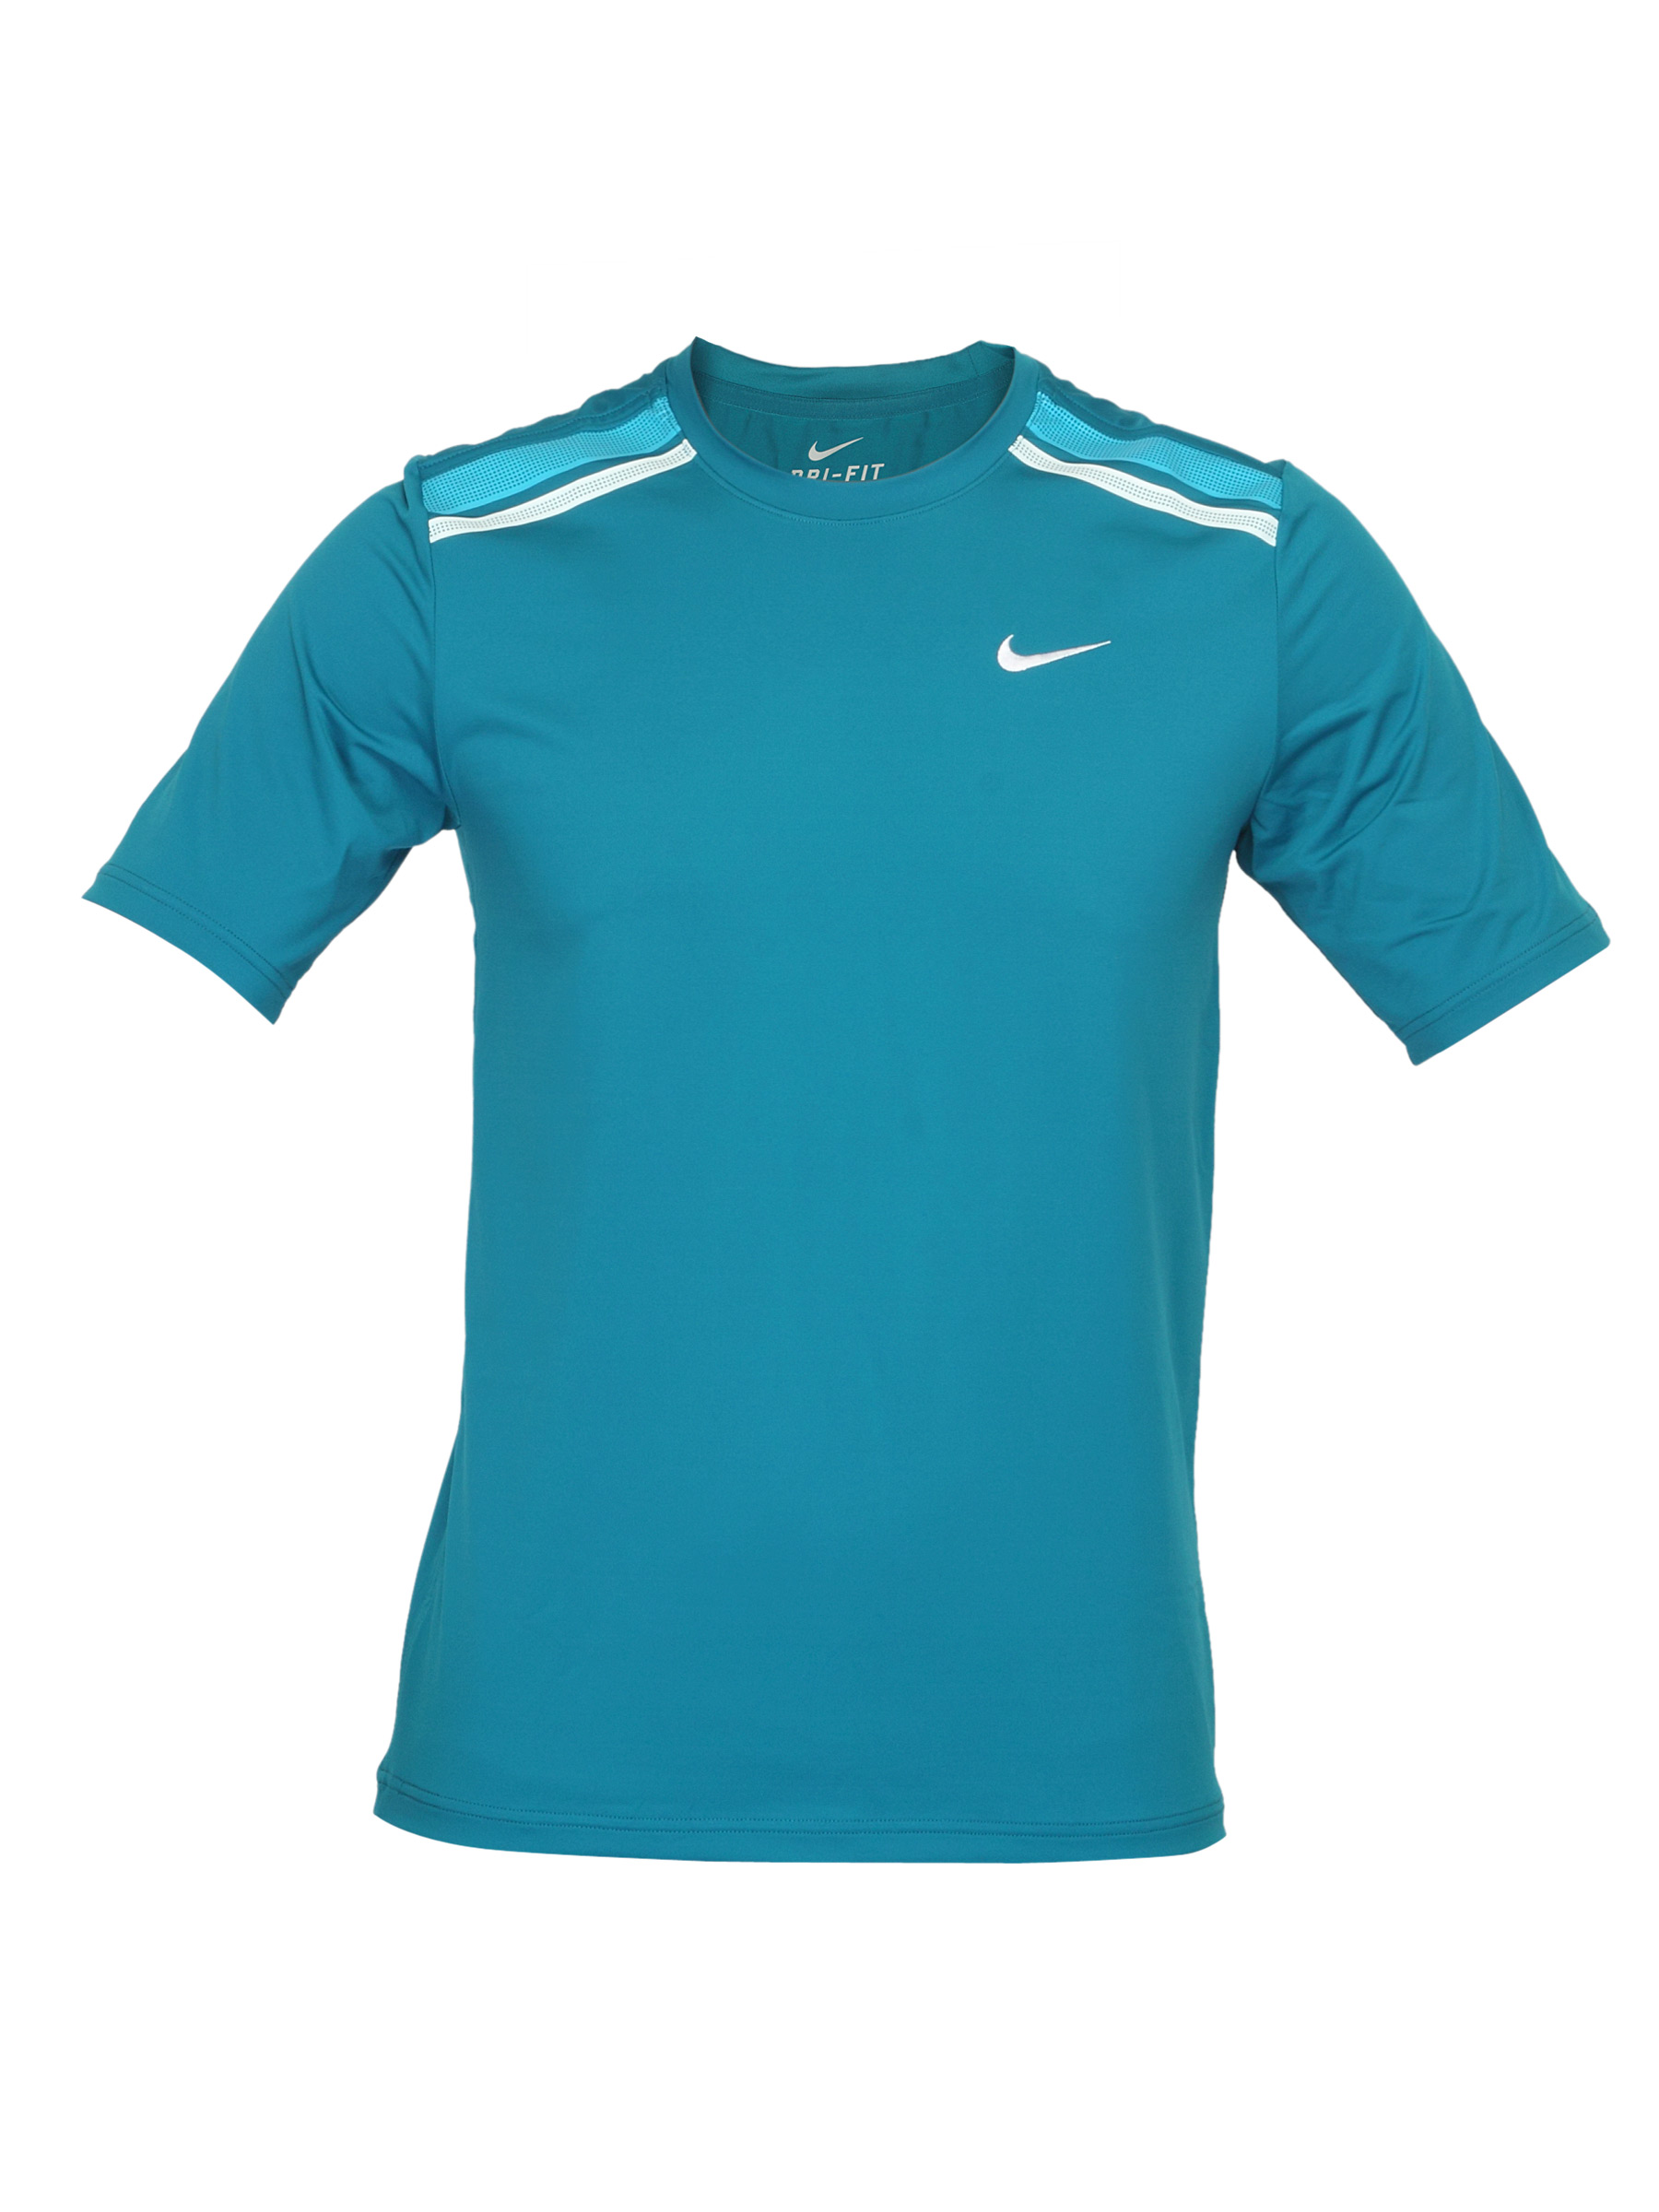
Nike Men Epaulet UV Crew Blue T-shirt
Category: Apparel / Topwear / Tshirts
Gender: Men
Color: Blue
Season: Summer 2012
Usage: Sports